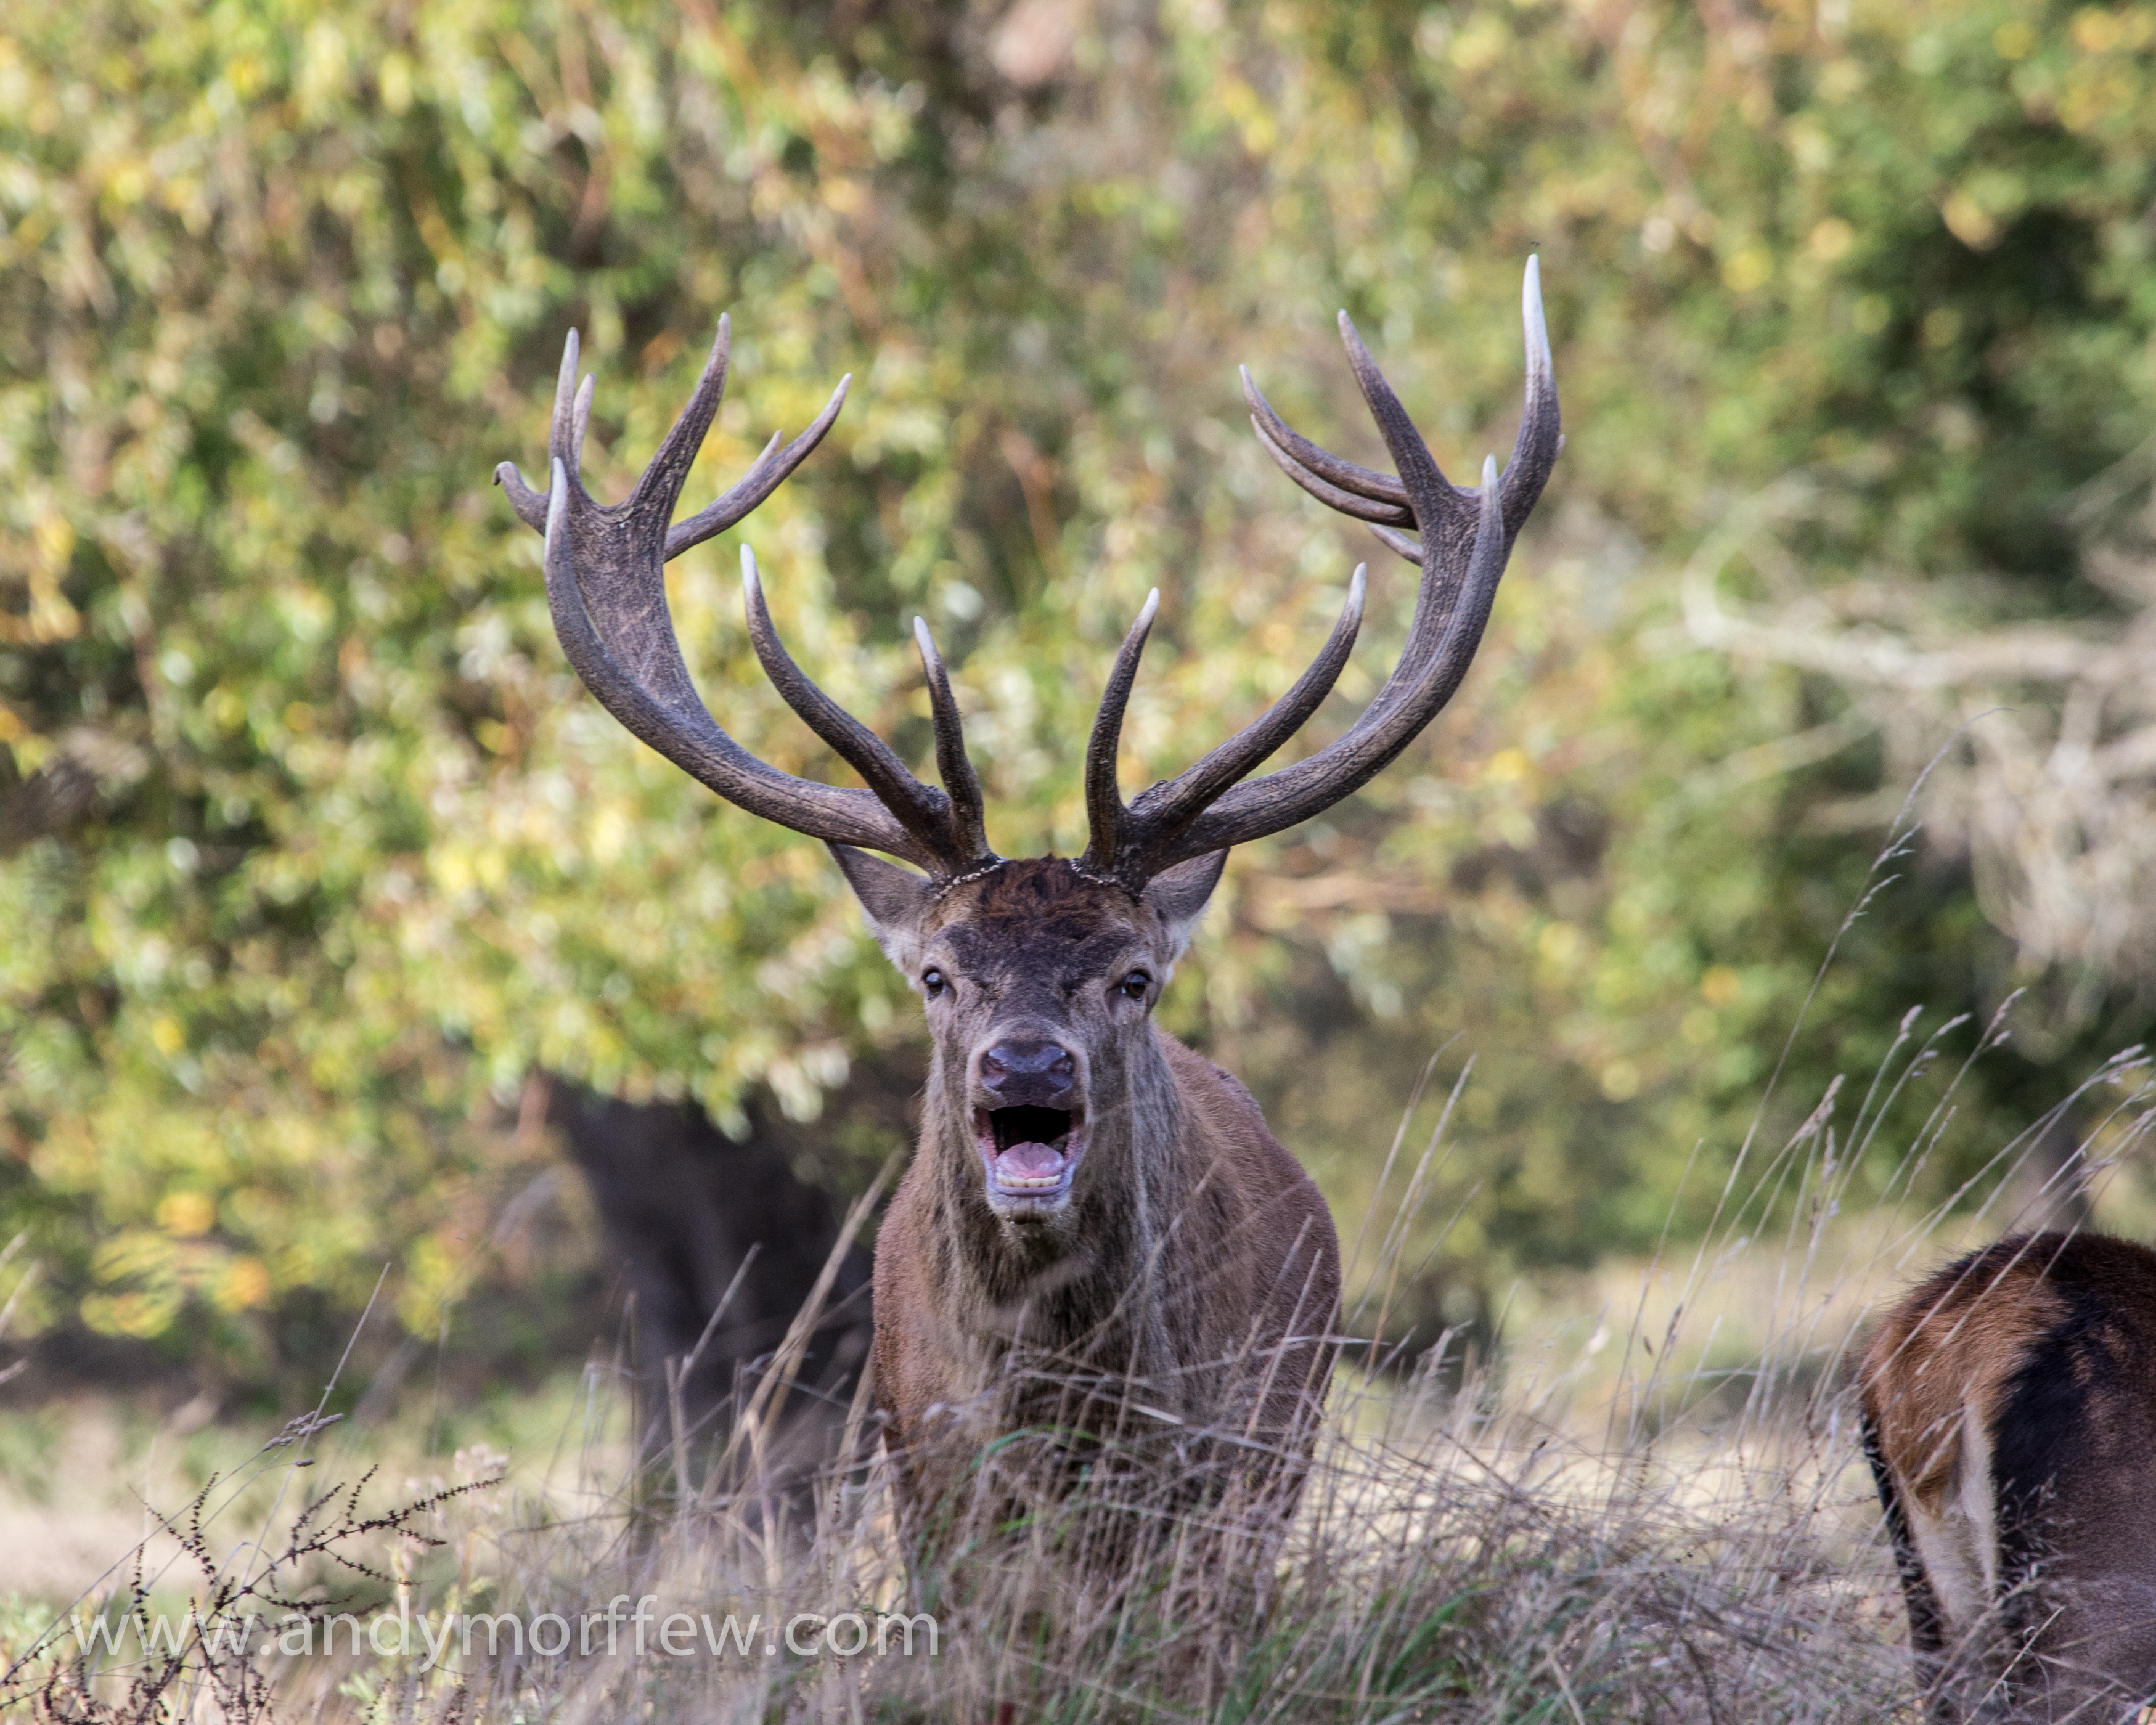
wildlife, deer, stag, mammal, fauna, vertebrate, andymorffew, morffew, bushypark, reddeer, elk, topstag, white tailed deer